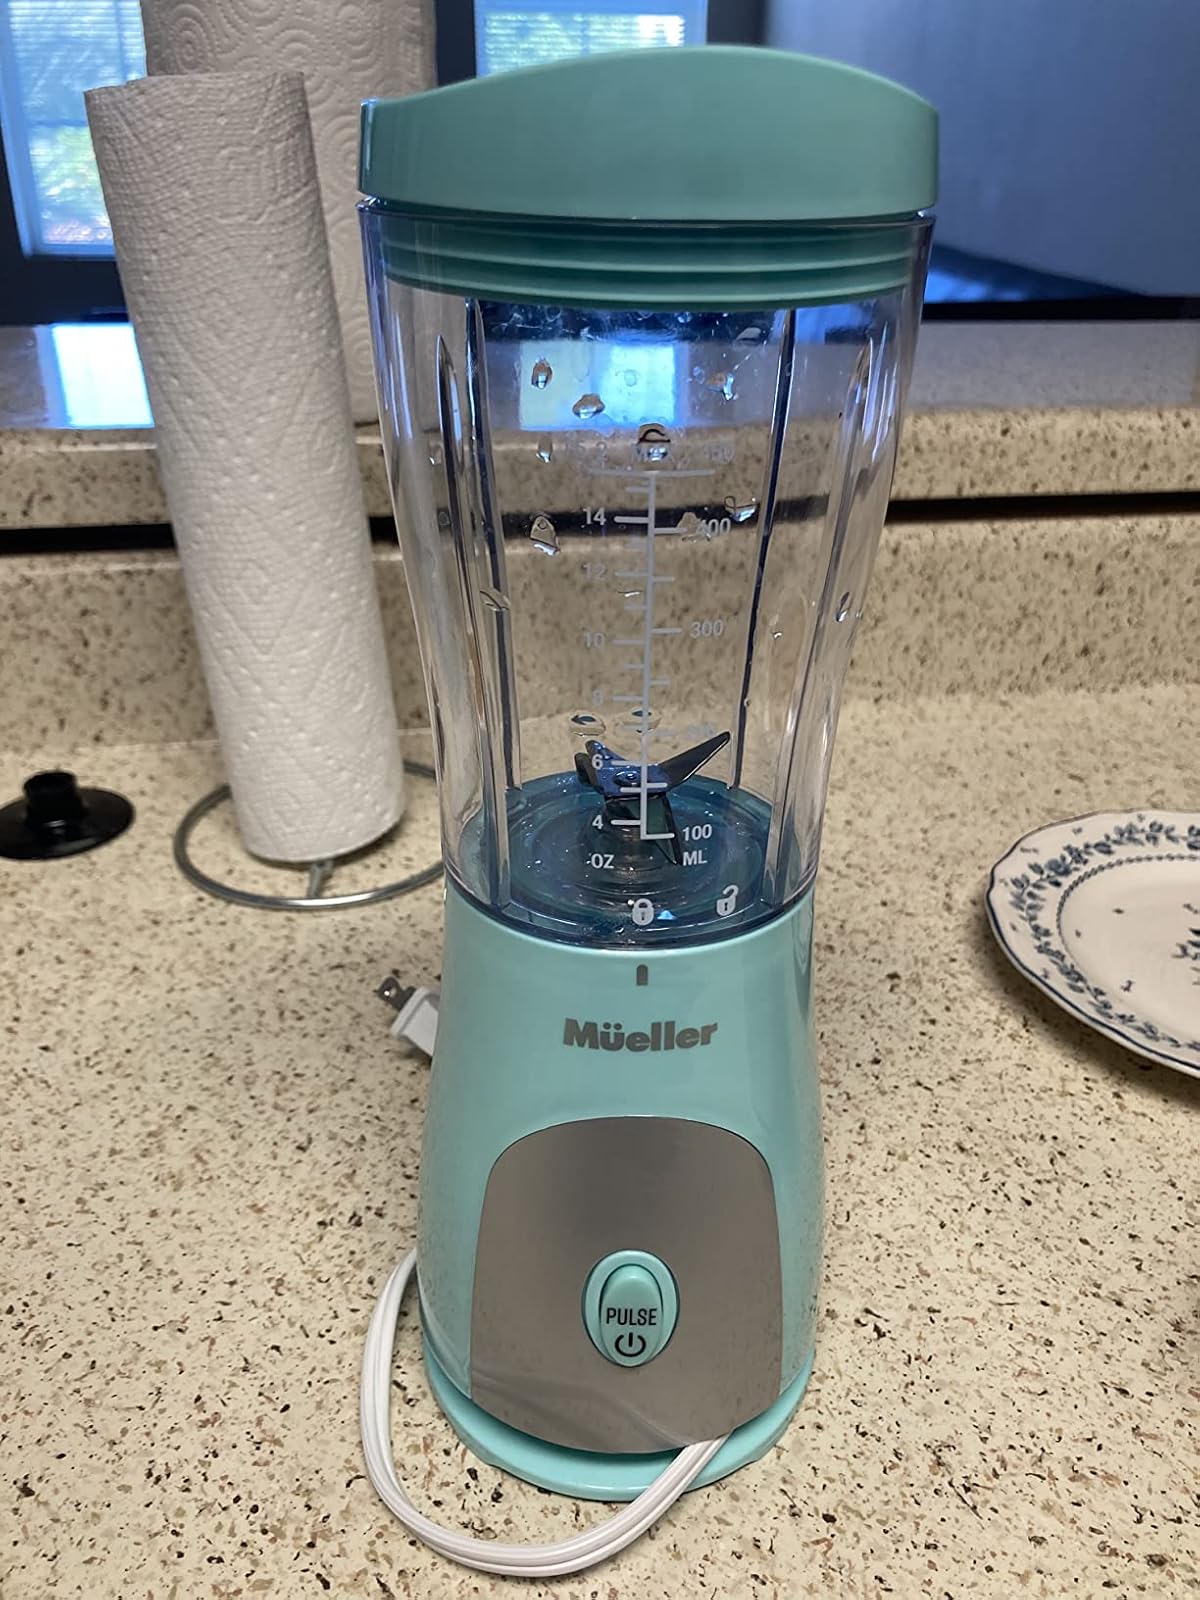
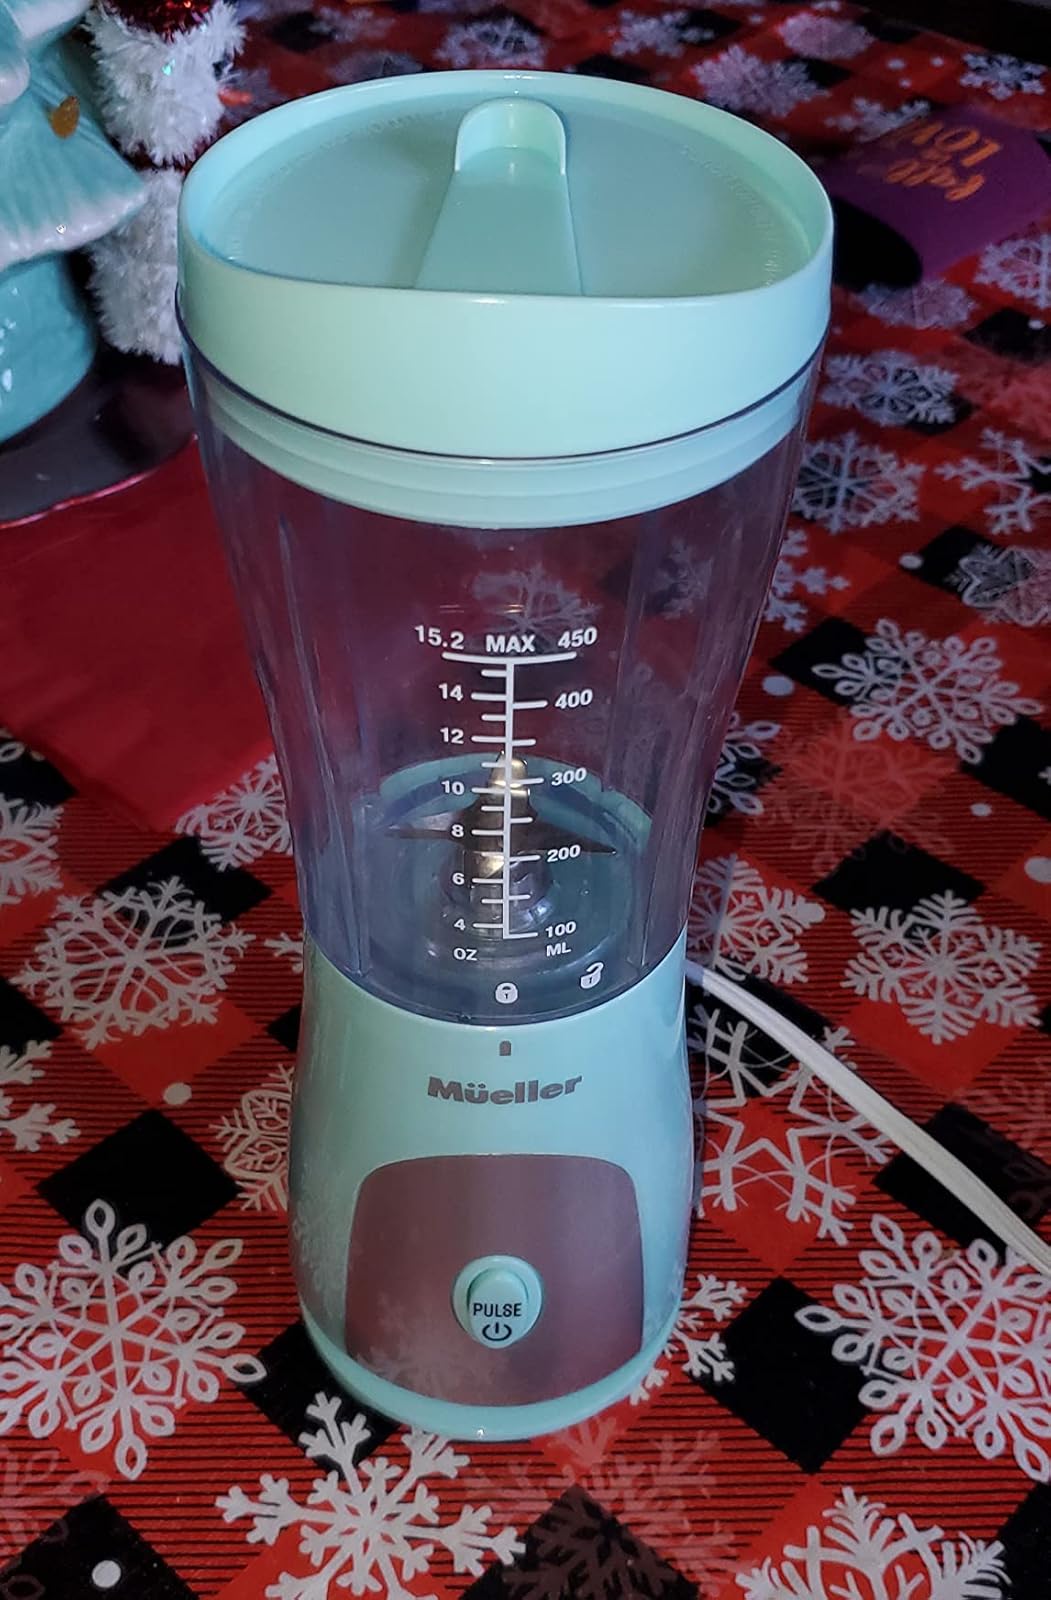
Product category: items_blender
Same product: yes